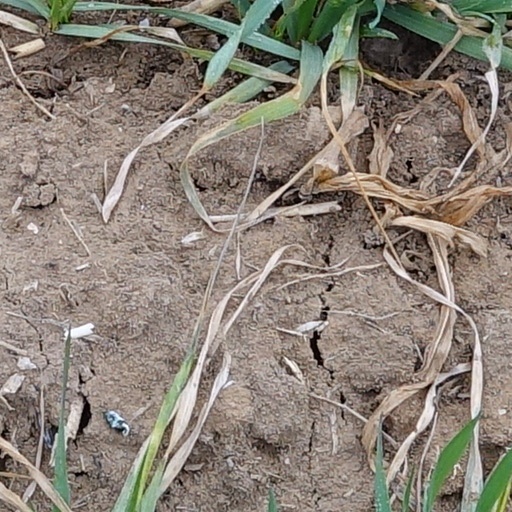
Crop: wheat